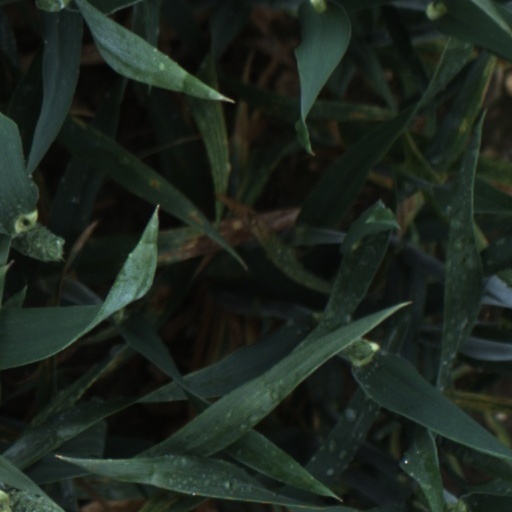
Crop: wheat